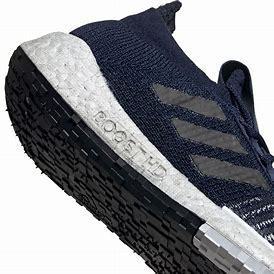
Brand: Adidas
Model: Pulseboost HD